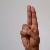
The image shows a hand gesture representing the letter 'U' in Indian Sign Language.